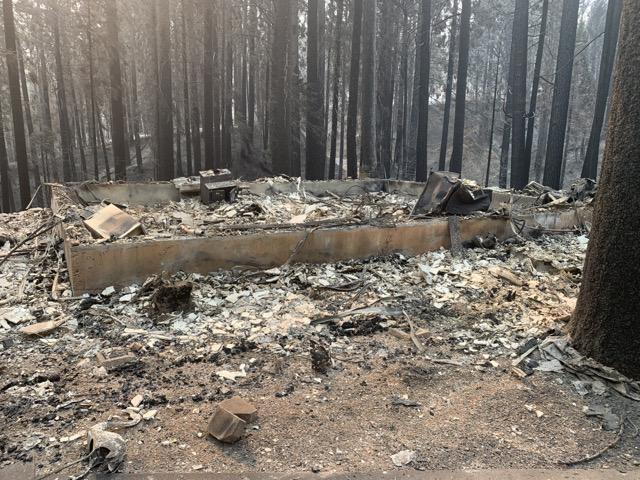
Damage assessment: destroyed